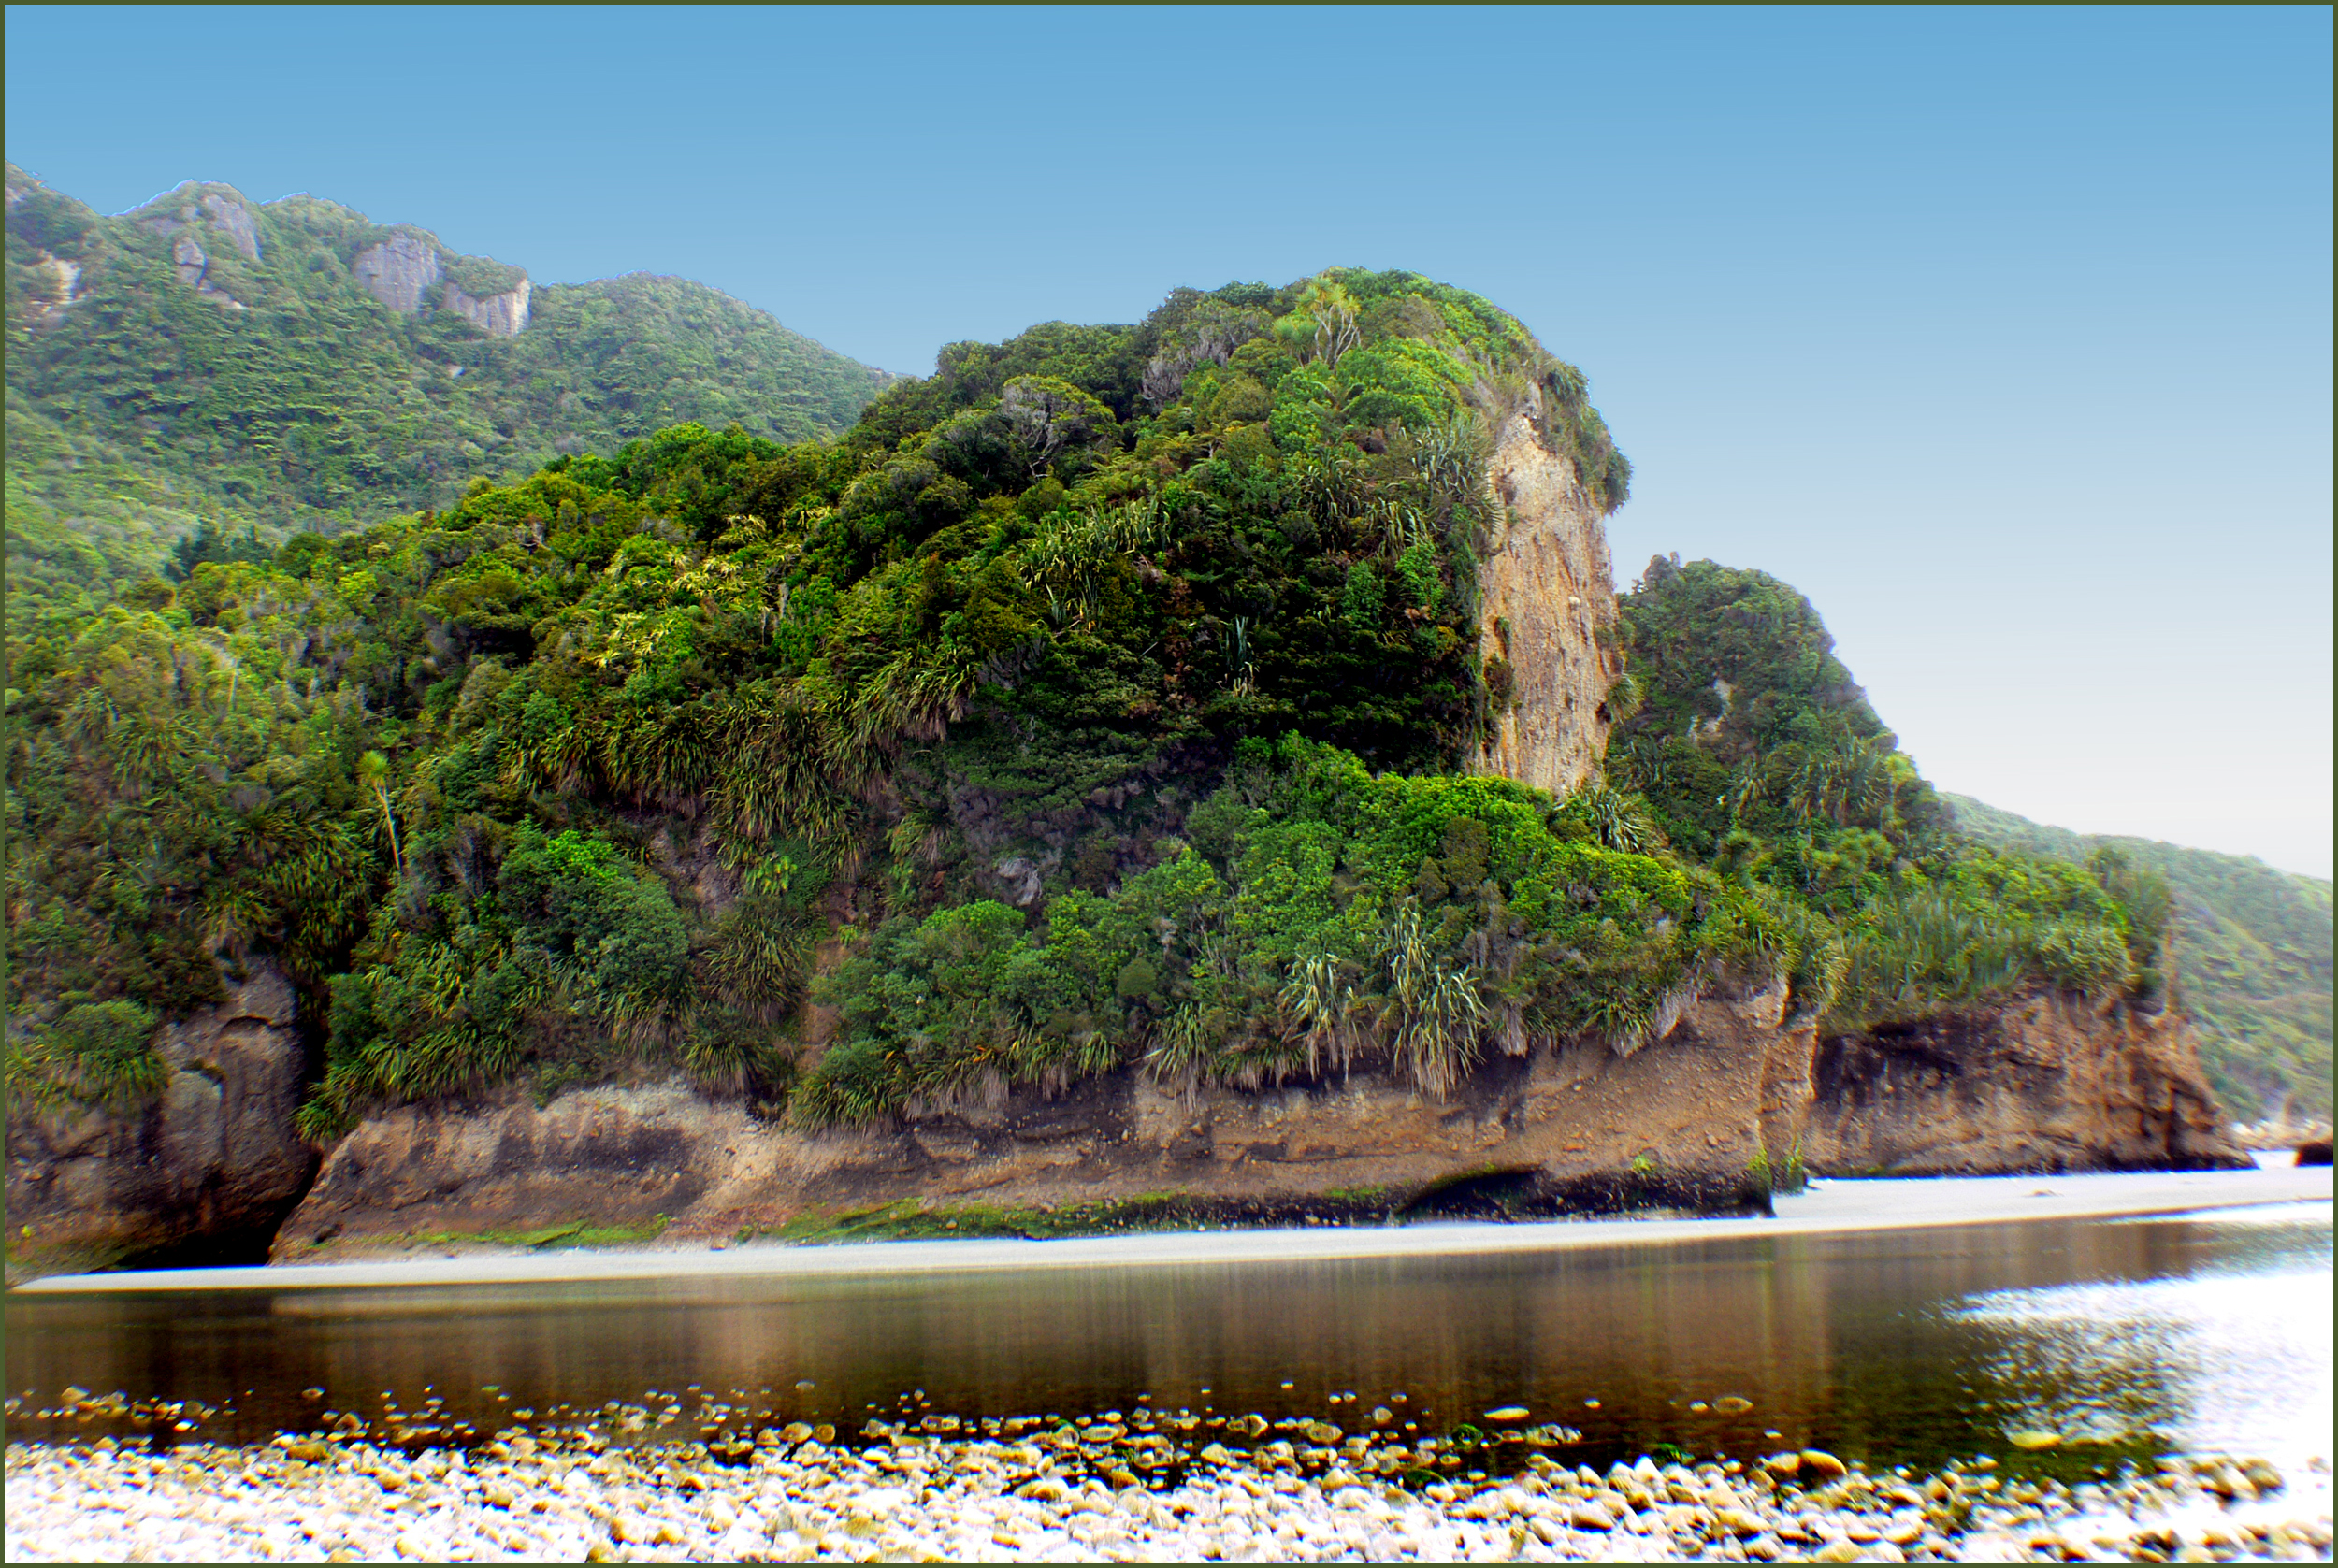
landscape, sea, coast, tree, water, nature, rock, ocean, hill, shore, river, shoreline, cliff, cove, jungle, bay, tourism, terrain, body of water, publicdomain, newzealand, rainforest, driftwoodbeaches, islet, landform, geographical feature